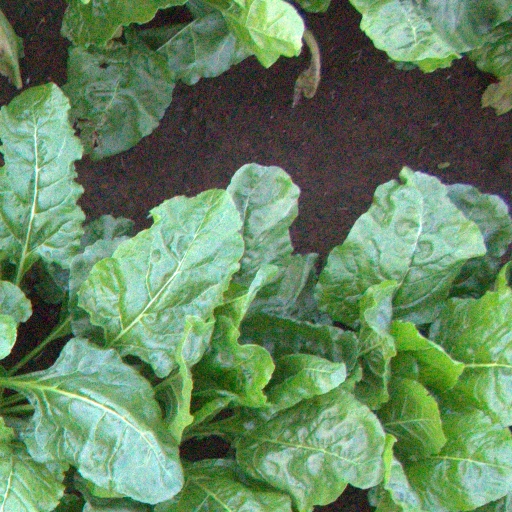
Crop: sugar beet